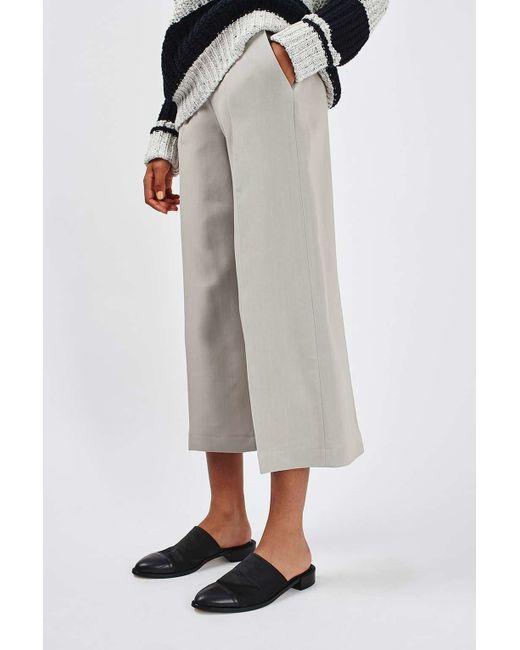
Schwarz-weißer Langarmpullover mit grauer, grauer, großer Hose und schwarzen Damenlederpantoffeln